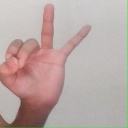
अक्षर: ण